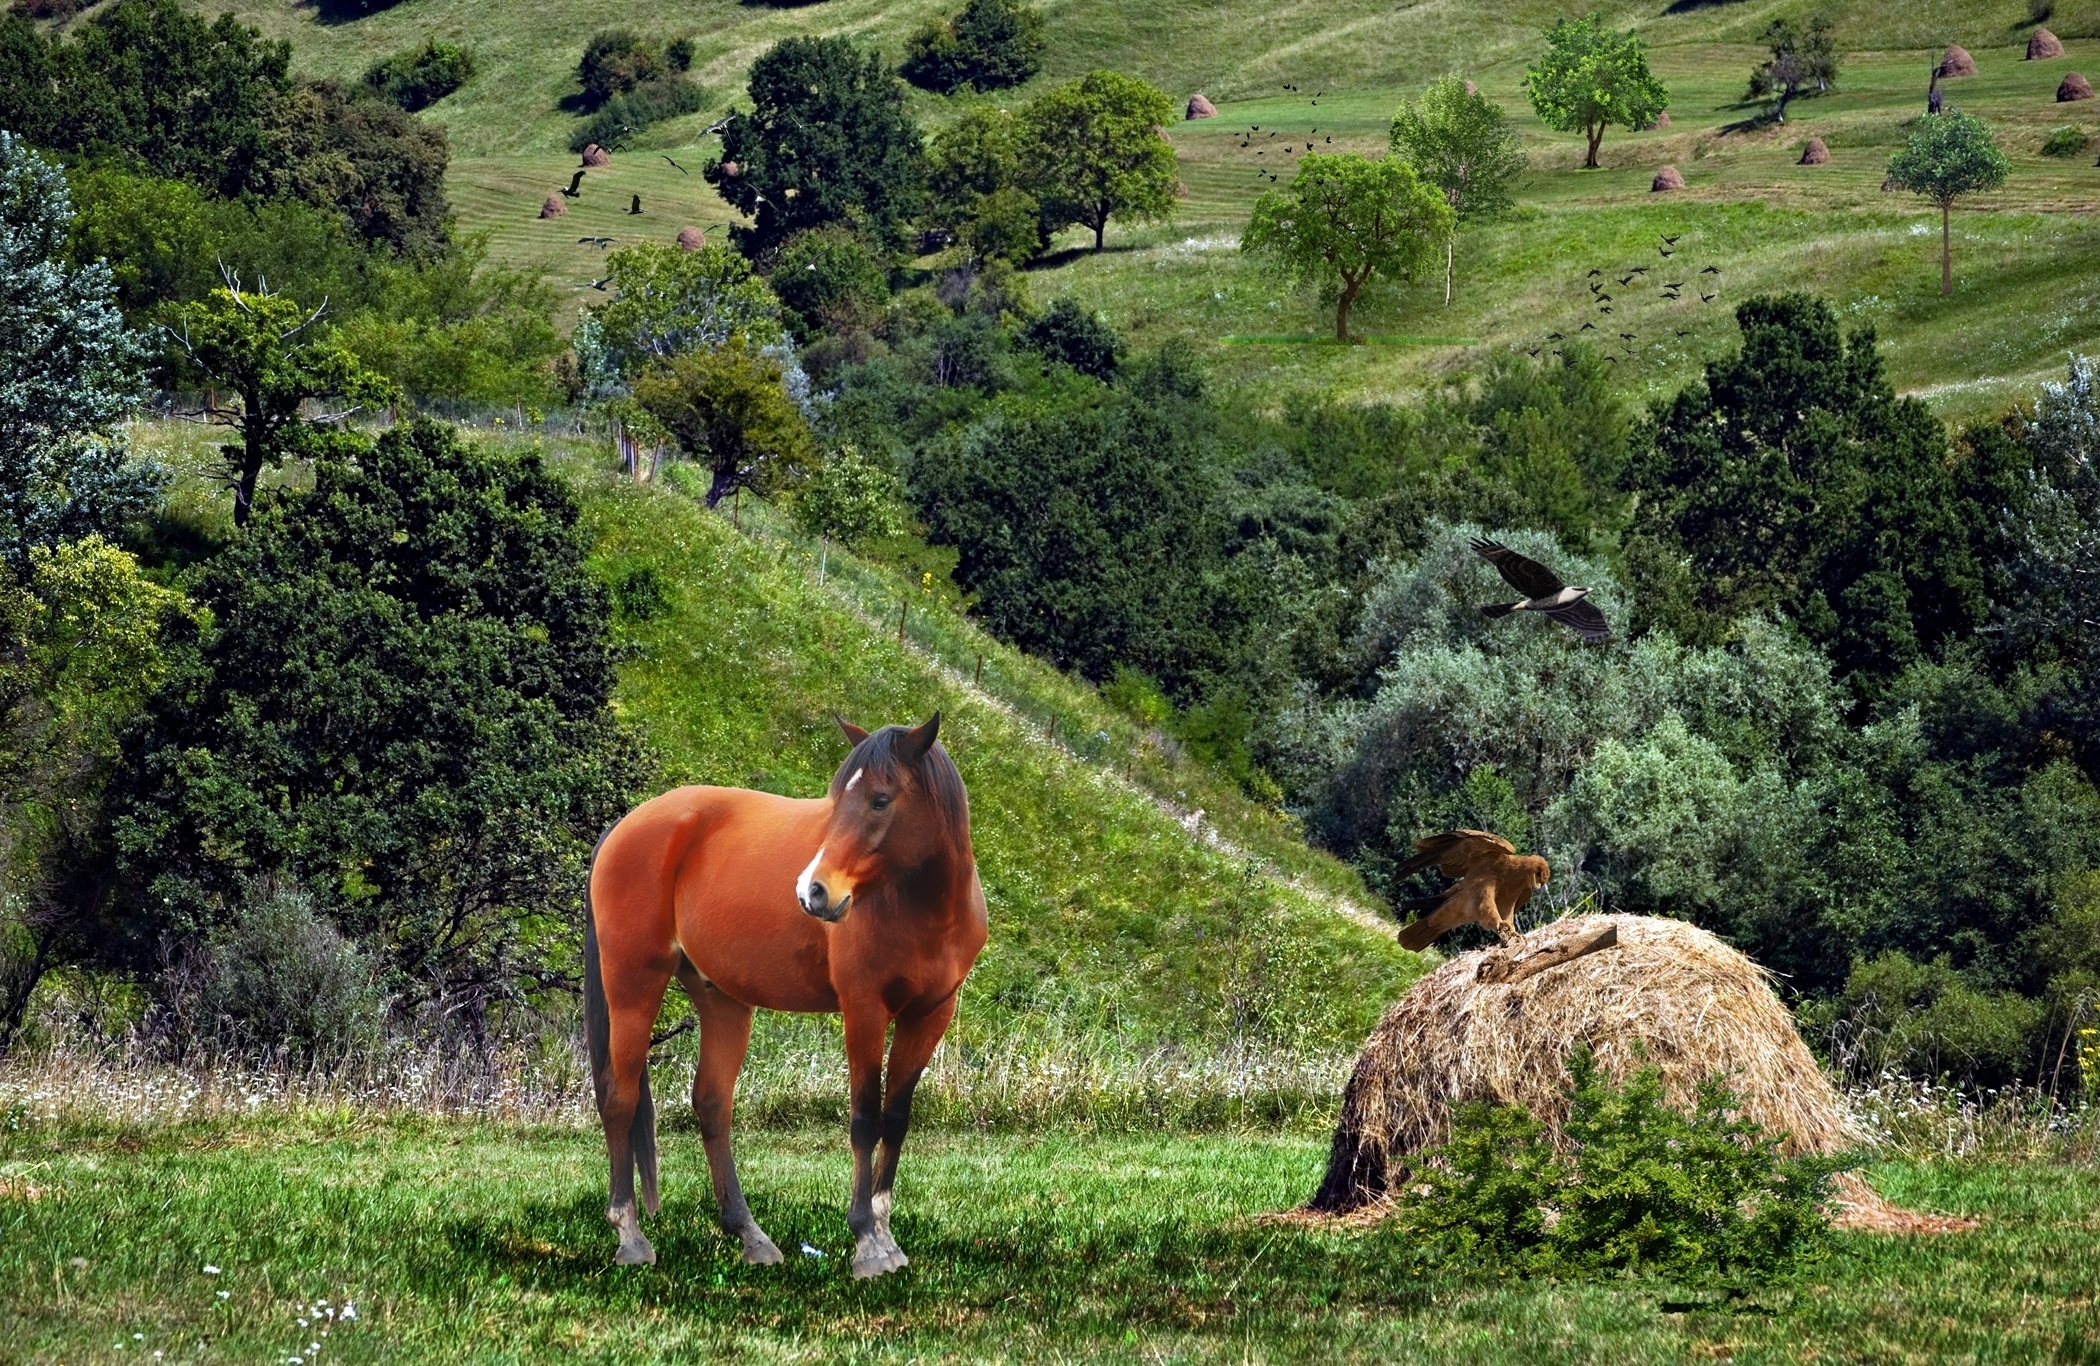
landscape, nature, sky, field, farm, meadow, animal, rural, herd, pasture, grazing, ranch, horse, hawk, trees, birds, grassland, vegetation, mare, habitat, ecosystem, doves, rural area, campestre, pack animal, eventing, trail riding, natural environment, horse like mammal